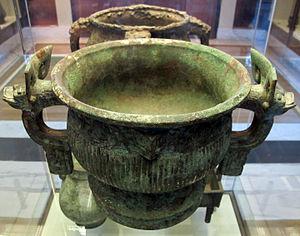
Voir aussi : Liste des siècles, Chiffres romains